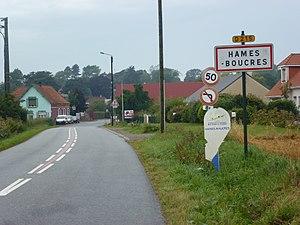
Hames-Boucres est une commune française située dans le département du Pas-de-Calais en région Hauts-de-France.